Arcata, California

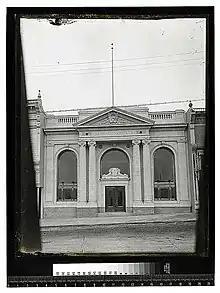
Bank of Arcata on the Plaza

According to the United States Census Bureau, the city has a total area of , of which is land and , comprising 17.25%, is water.